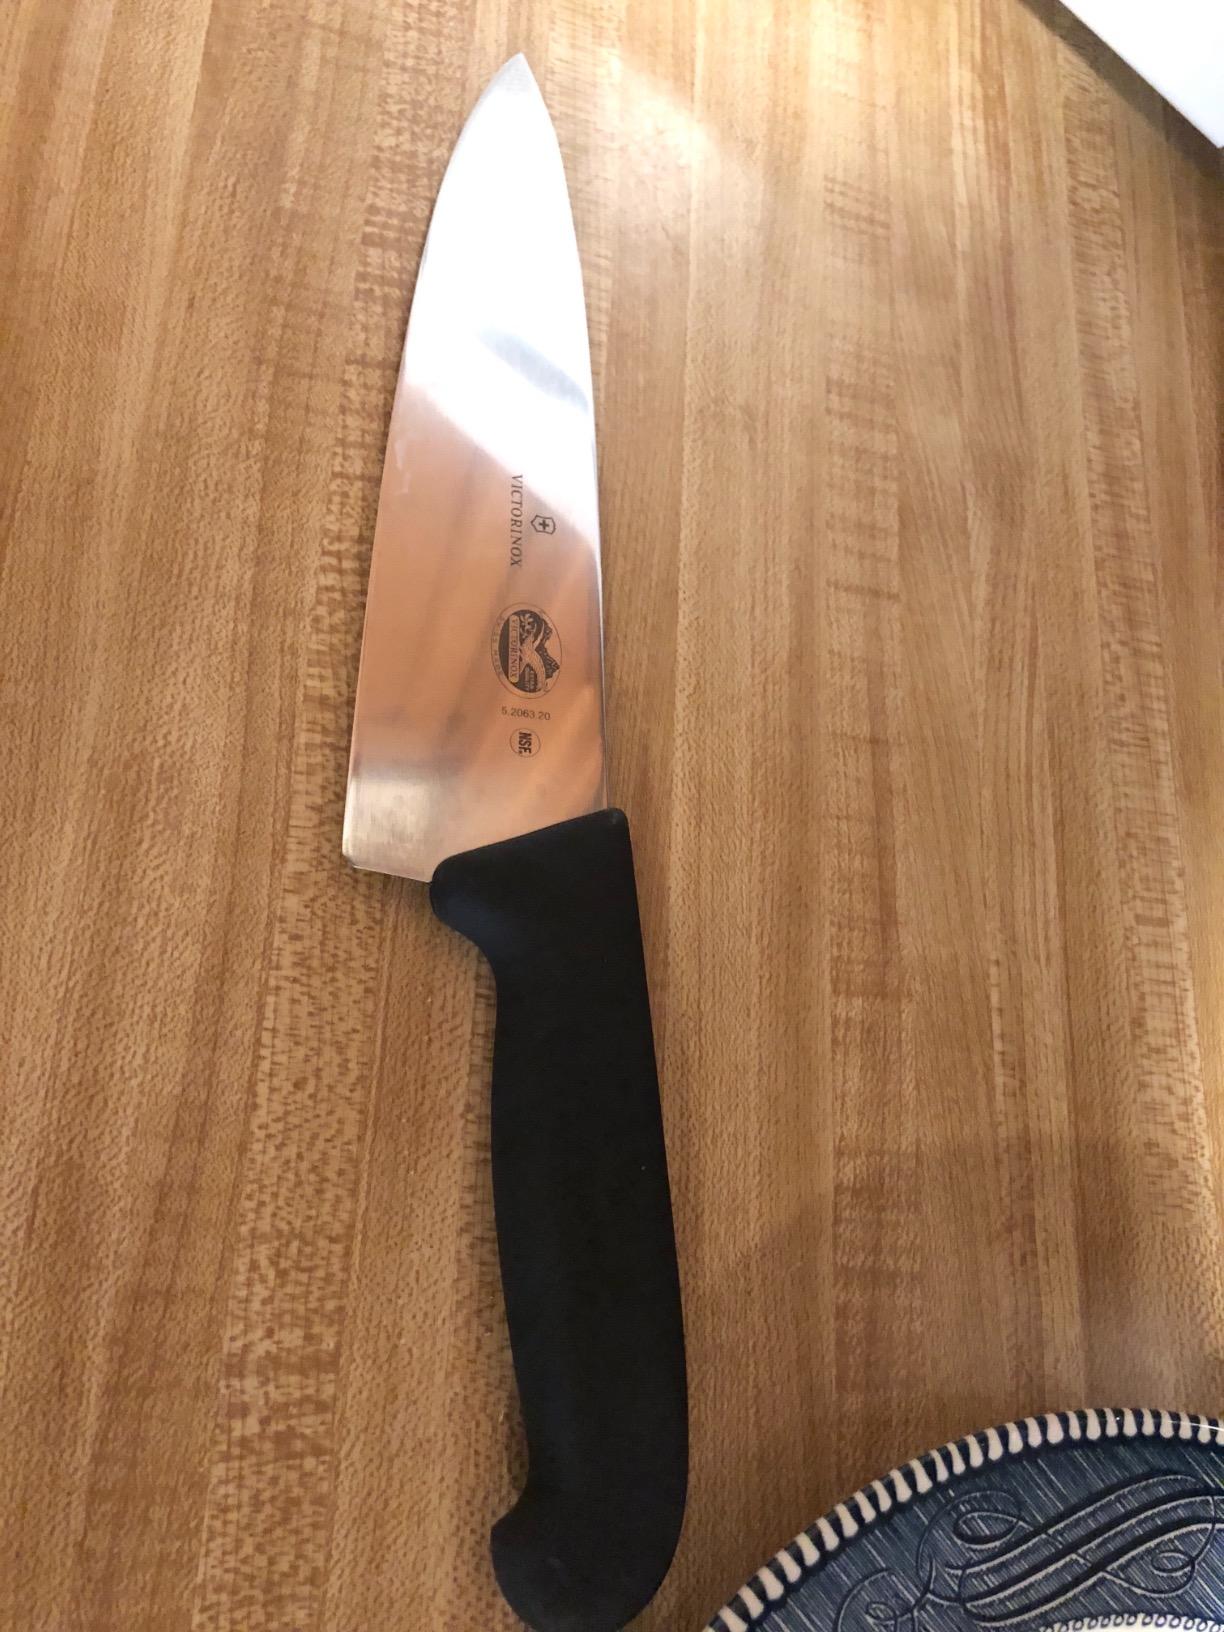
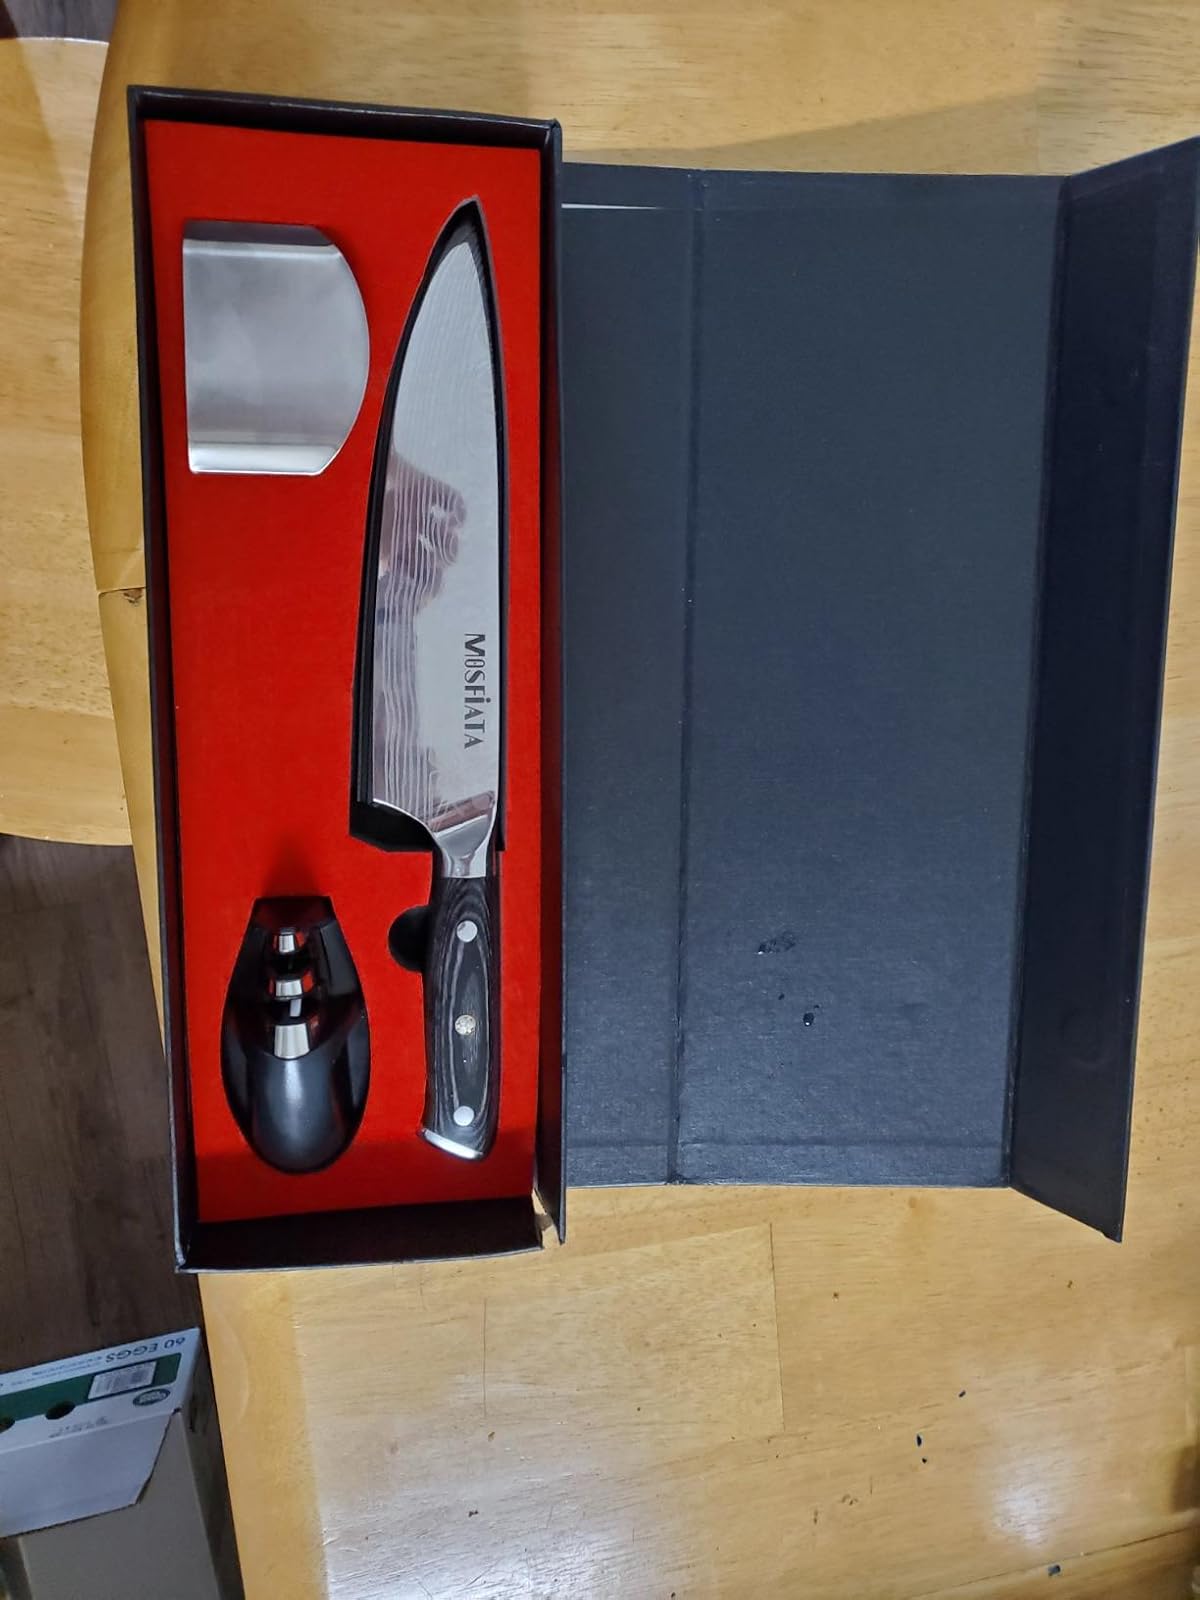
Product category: items_knife
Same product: no